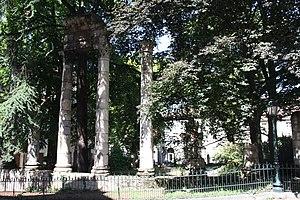
Besançon en Franche-Comté.